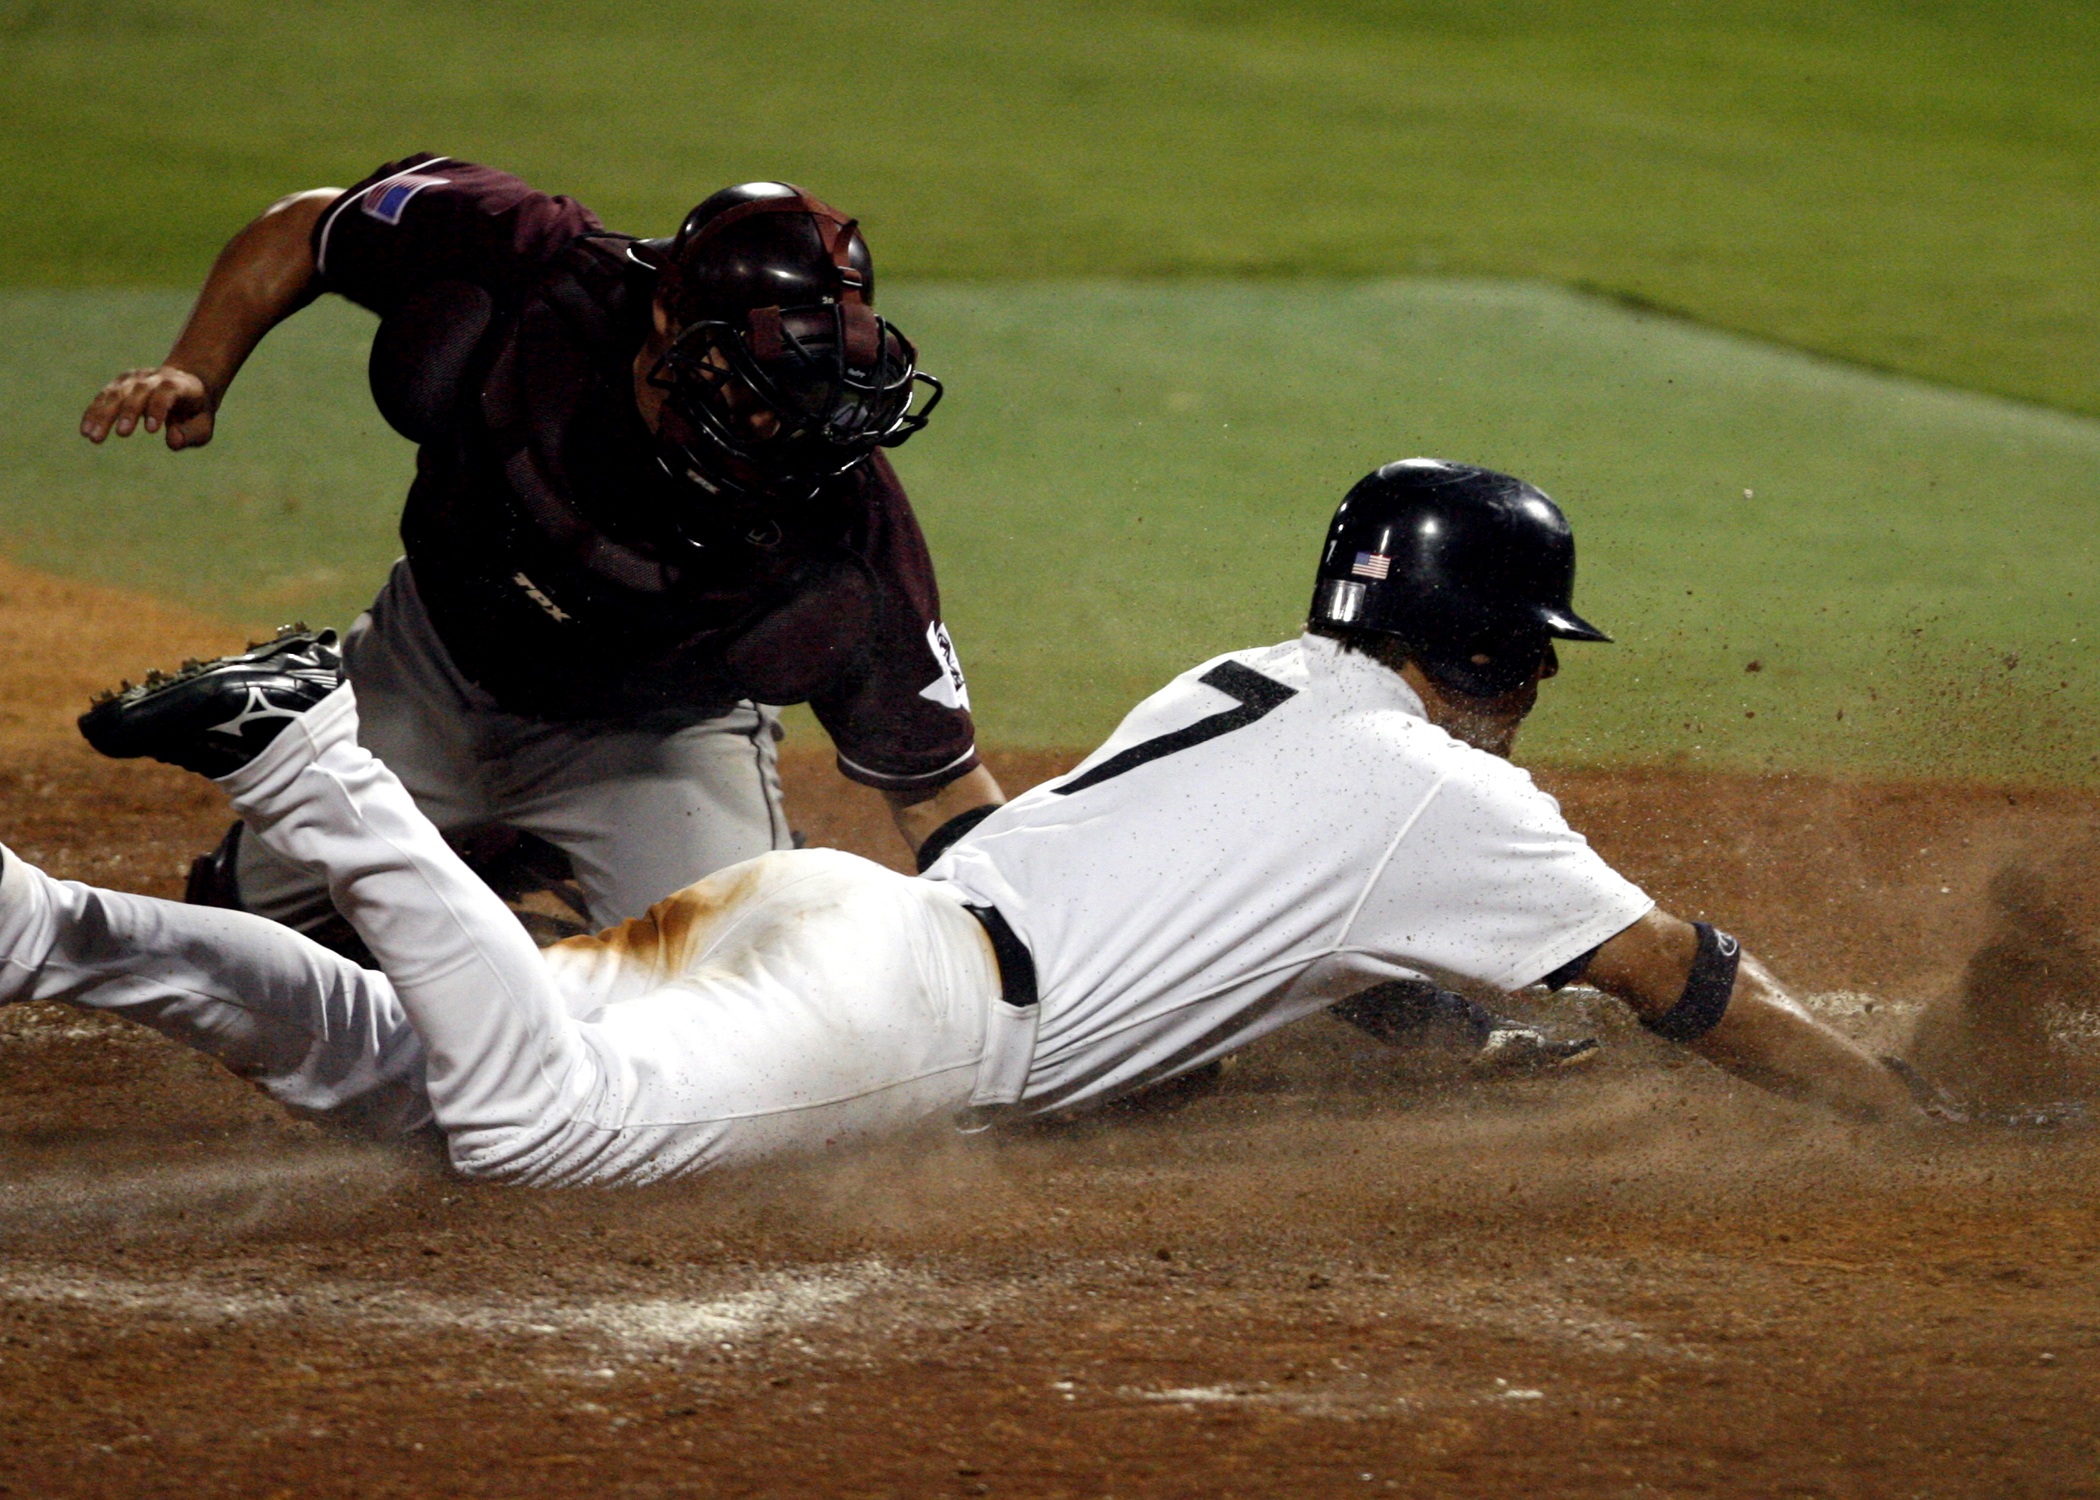
baseball, dirt, baseball field, competition, sports, pitcher, catching, players, home plate, athlete, baseball player, catcher, ball game, ballgame, team sport, close play, infielder, college baseball, out at plate, bat and ball games, baseball positions, college softball